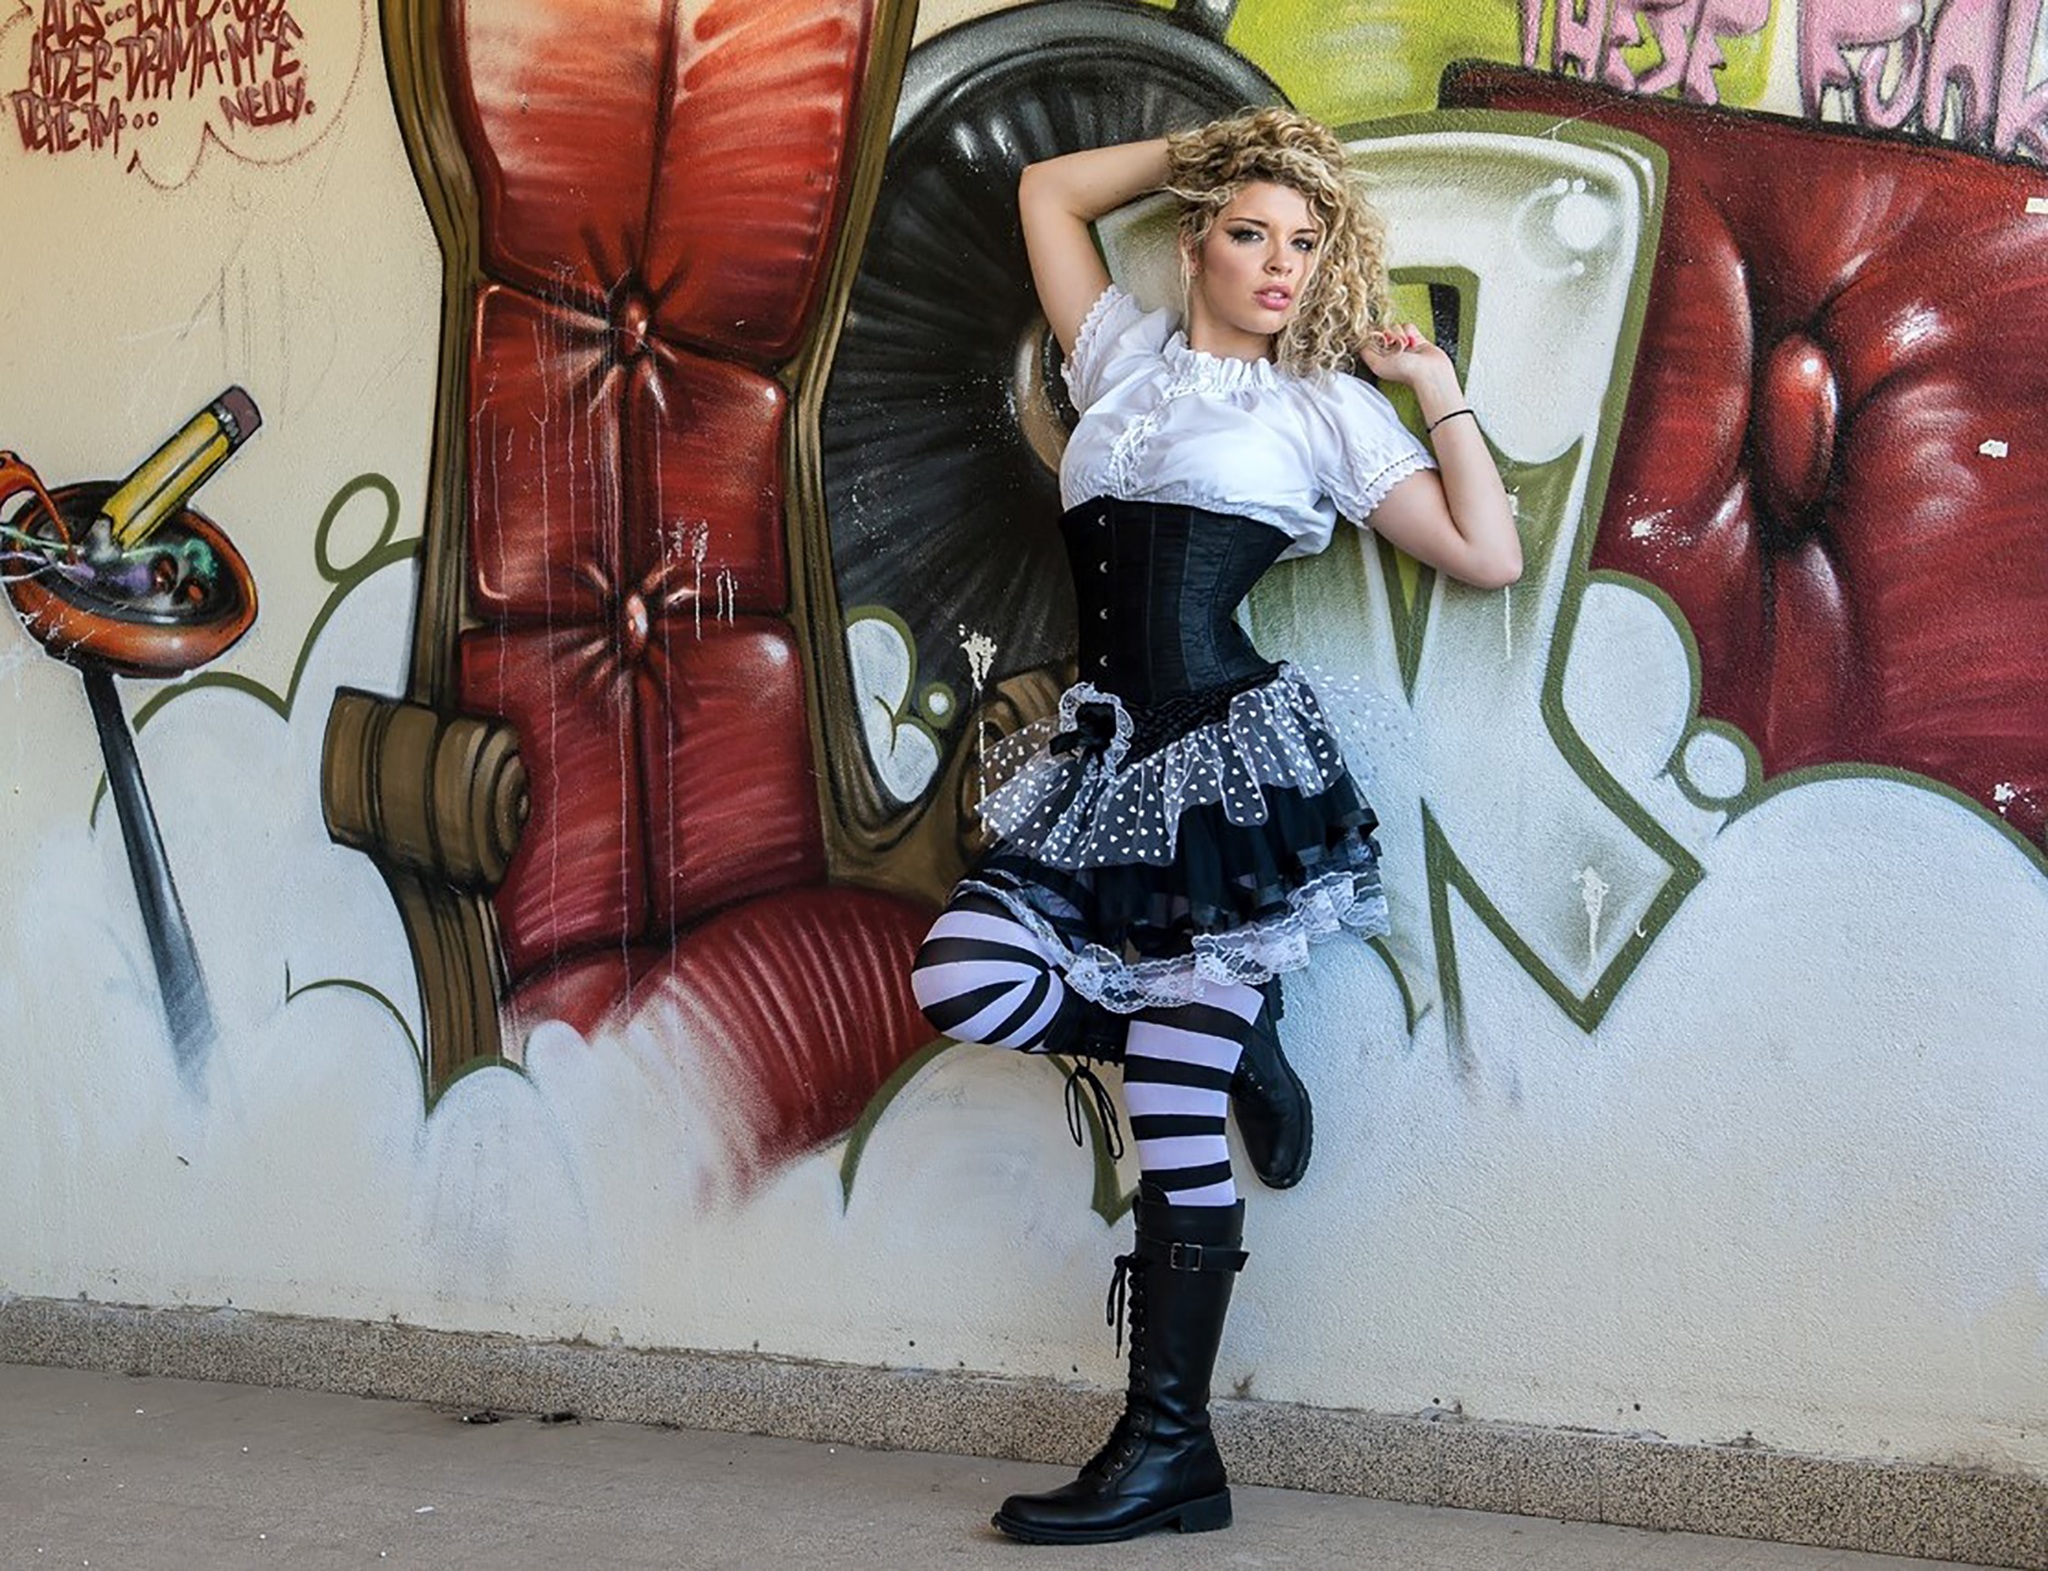
girl, model, youth, street art, art, women, style, blond, skirt, costume, young woman, mode